Saint Catherine of Alexandria (Raphael)

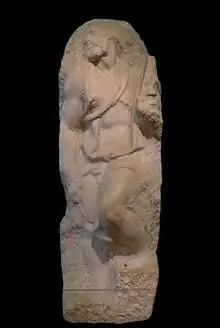
Michelangelo's marble sculpture of Saint Matthew that served as an inspiration for Saint Catherine's pose.

Saint Catherine of Alexandria is a painting by the Italian Renaissance artist Raphael. In the painting, Catherine of Alexandria is looking upward in ecstasy and leaning on a wheel, an allusion to the breaking wheel (or Catherine wheel) of her martyrdom.